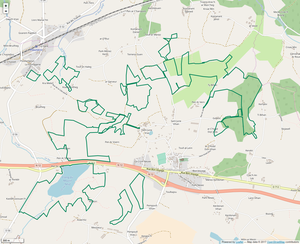
Périmètre de la RNR des landes, prairies et étangs de Plounérin.
La réserve naturelle régionale des landes, prairies et étangs de Plounérin est une réserve naturelle régionale située en Bretagne. Classée en 2016, elle occupe une surface de 160,72 hectares.